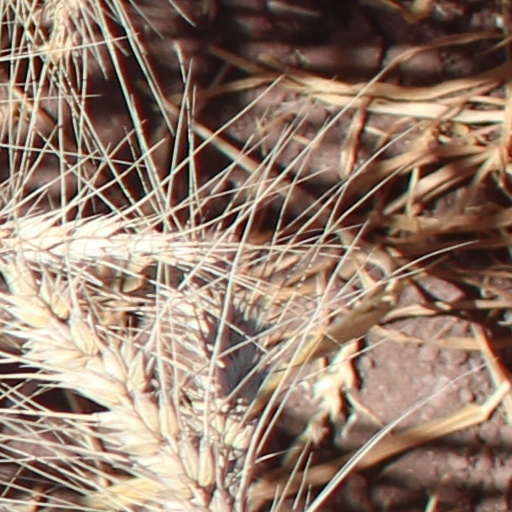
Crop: wheat